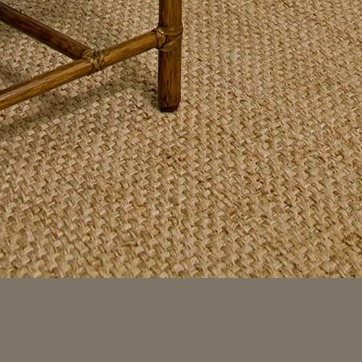
Material: carpet